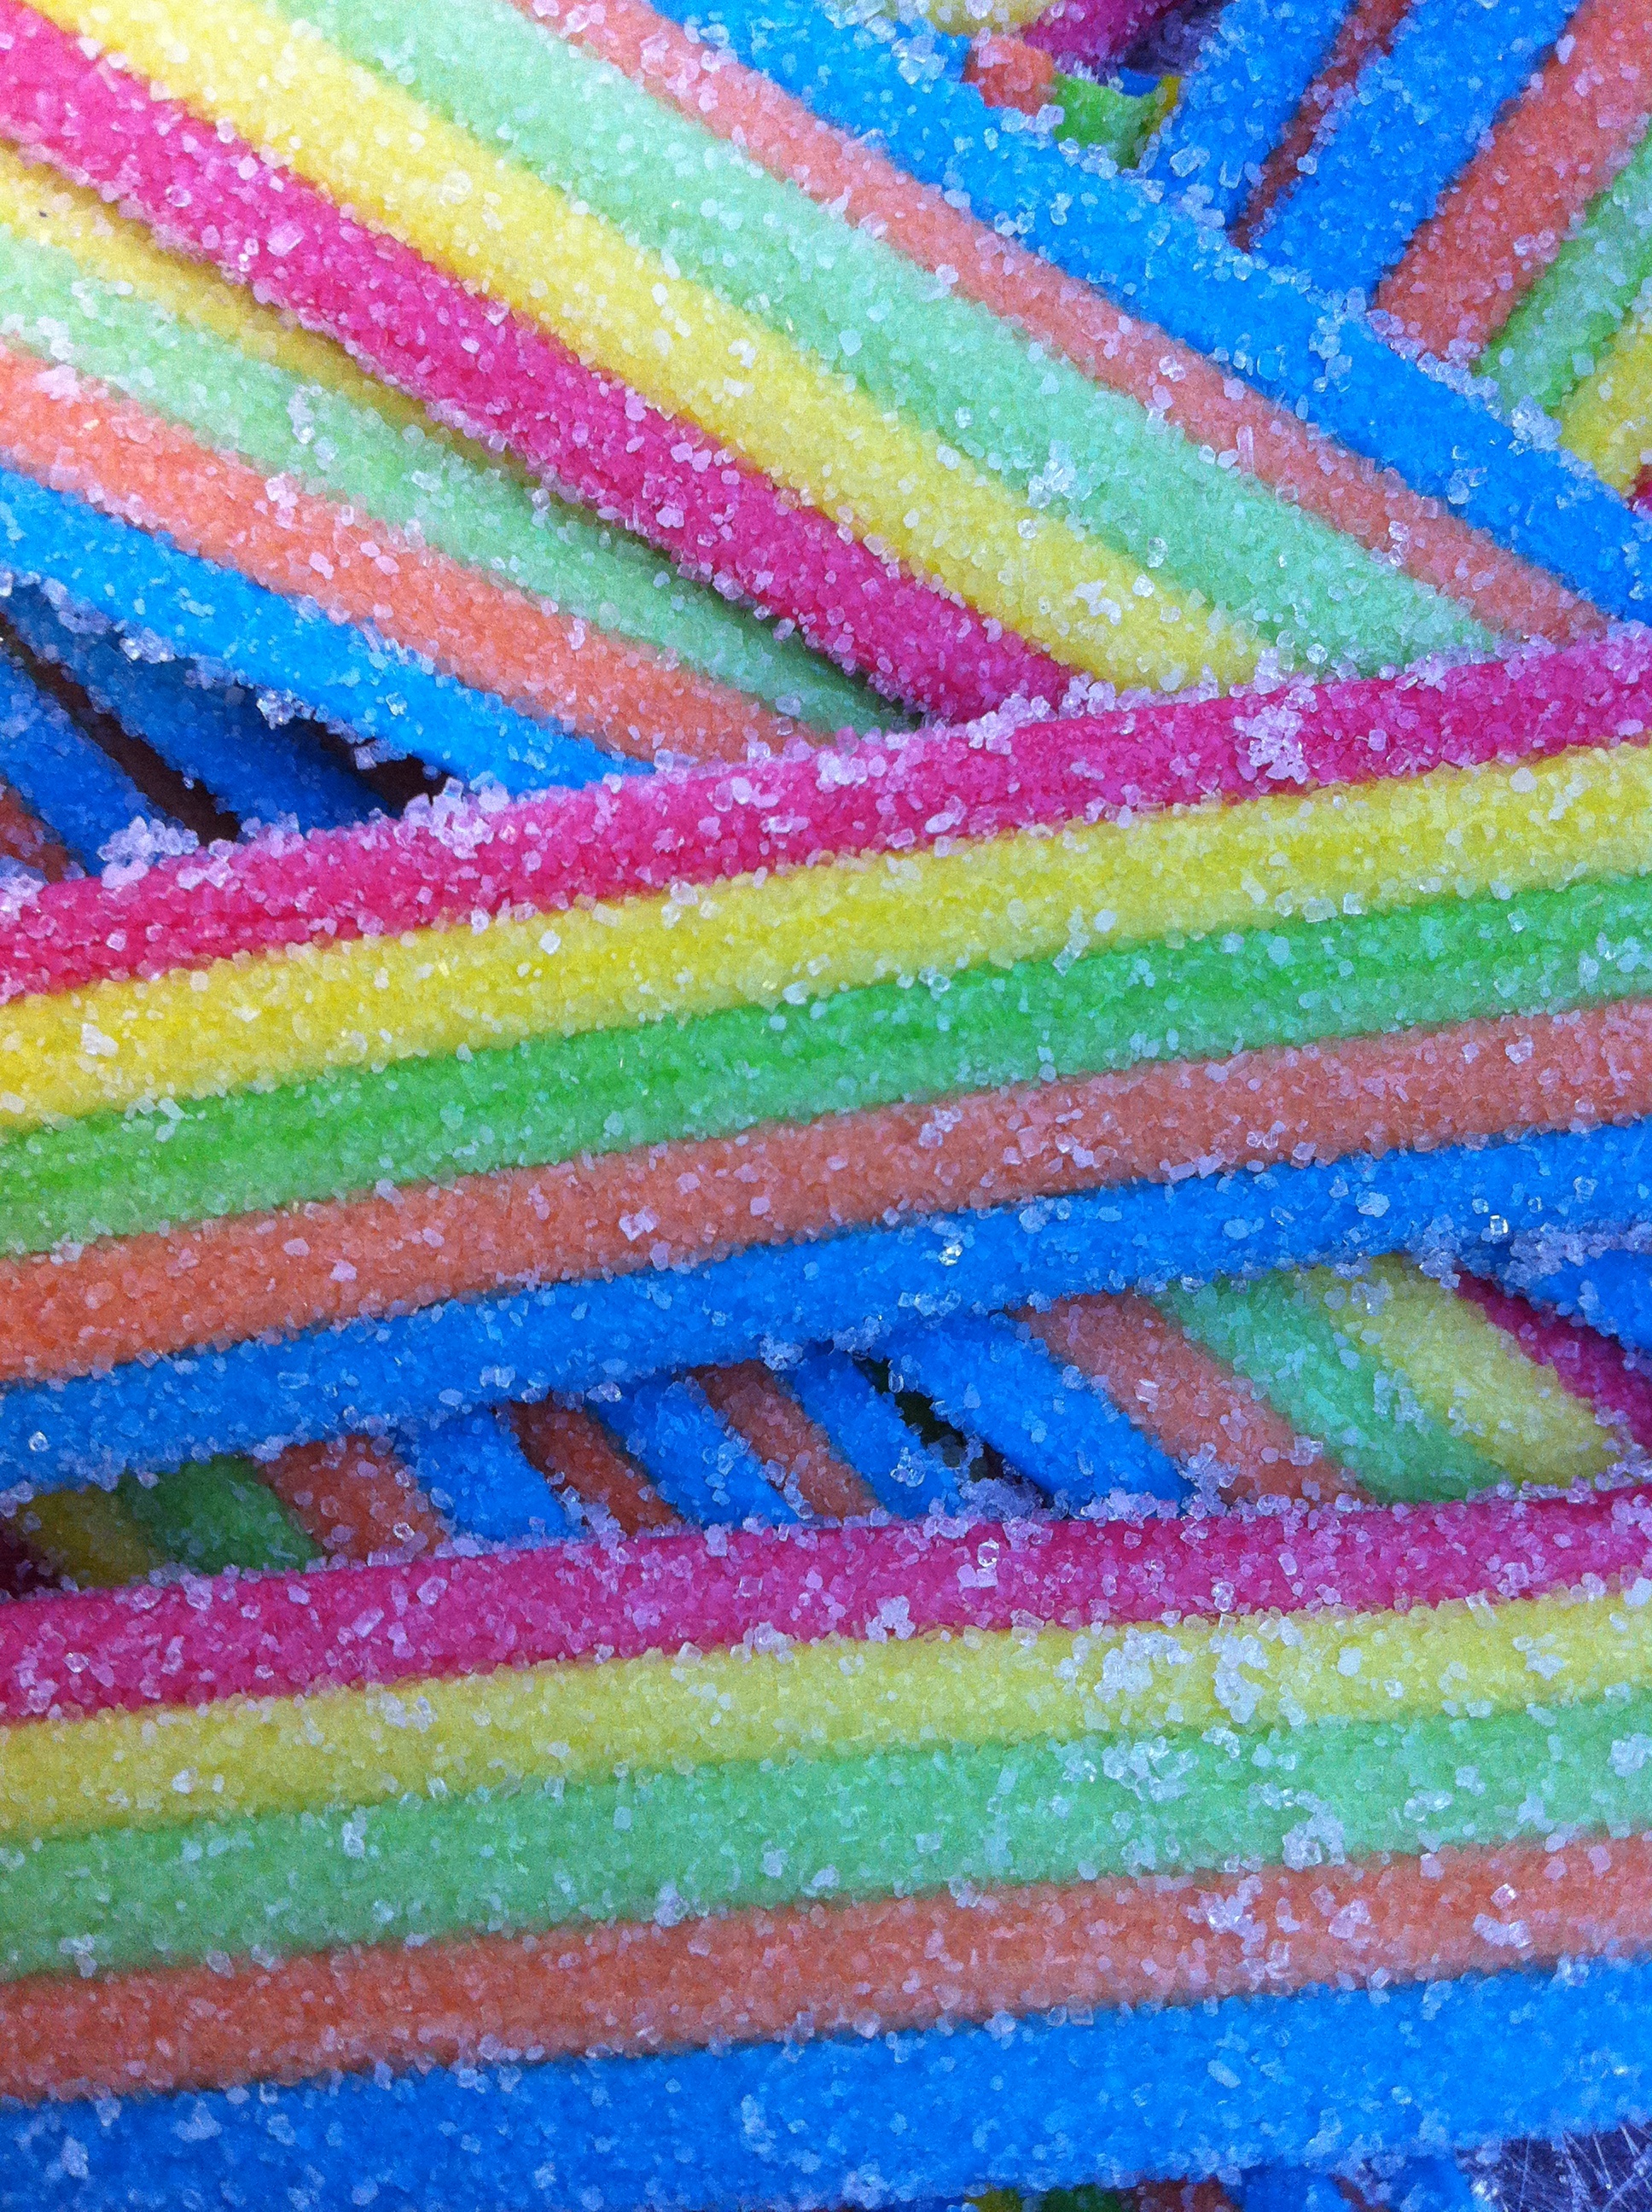
color, colorful, material, textile, art, sugar, sweets, candy, sour, candies, bed sheet